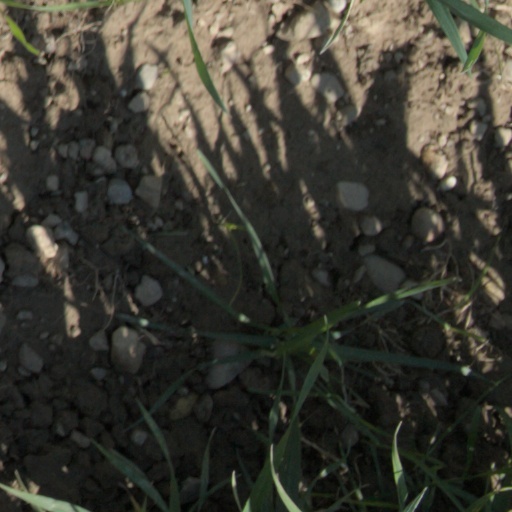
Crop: wheat